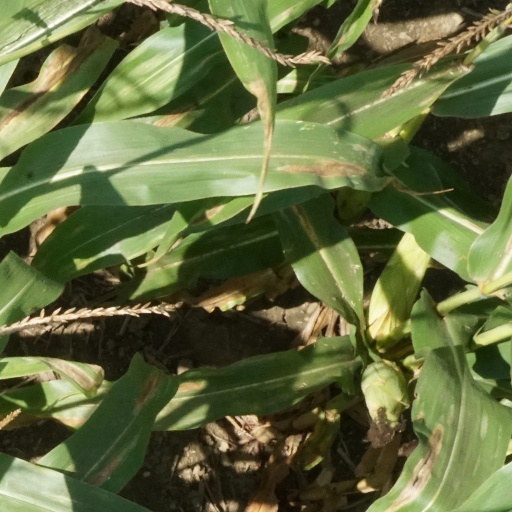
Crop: maize; corn